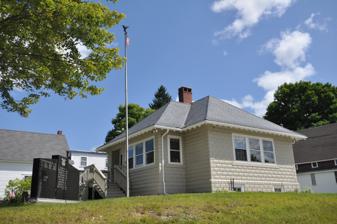
Building: Soldiers Memorial Library
Country: United States of America
Year built: 1915
United States historic place Soldiers Memorial Library U.S. National Register of Historic Places Show map of Maine Show map of the United States Location 85 Main St., Hiram, Maine Coordinates 43°52′54″N 70°47′52″W / 43.88167°N 70.79778°W / 43.88167; -70.79778 Area 0.2 acres (0.081 ha) Built 1915 ( 1915 ) Architect Lawrence, Amos A.; Wambolt, Robert H. Architectural style Bungalow / American craftsman MPS Maine Public Libraries MPS NRHP reference No. 08000992 Added to NRHP October 16, 2008 The Soldiers Memorial Library is the public library of Hiram, Maine . It is located at 85 Main Street in the center of the small town, in a small concrete-block building erected in 1915–16. It is architecturally significant as one only two library buildings in the state built using ornamental concrete blocks, and was for this reason listed on the National Register of Historic Places in 2008. Architecture The library building was designed by Boston architects Robert Wambolt and Amos A. Lawrence, and is set on a small grassy lot with several small memorials to the community's soldiers in front. It is a small single-story structure, with a hip roof and a projecting hip-roof entry facing north. The walls are fashioned out of concrete blocks that are rusticated on the outside, except for corner quoins, basement courses, and a single belt-course just below the roof, which are smooth-faced. The entry section has two bays, the left one with the main entrance, which is slightly recessed, and the right one with a grouping of three sash windows. Window trios also appear on the side facades. The roof has typical Craftsman style, with extended eaves and exposed rafter tails. The interior is divided into several small rooms. The circulation desk is immediately right of the entrance, with the main book collection in the southeast corner (later augmented by stacks added to the basement). Much of the remaining space is taken up by reading areas, one of which features a massive cobblestone fireplace. A plastered section of the chimney above the mantel has bronze plaques affixed, identifying all but one of the town's military service personnel who served in wars from the American Revolution to the Spanish–American War . Construction of the library was made possible by a gift from Mrs. Virginia Gordon and other local residents, with the stipulation that it be in memory of the town's war participants. It is not known why or how Robert Wambolt was chosen as the principal architect; this library is his only known work in Maine. See also National Register of Historic Places listings in Oxford County, Maine References